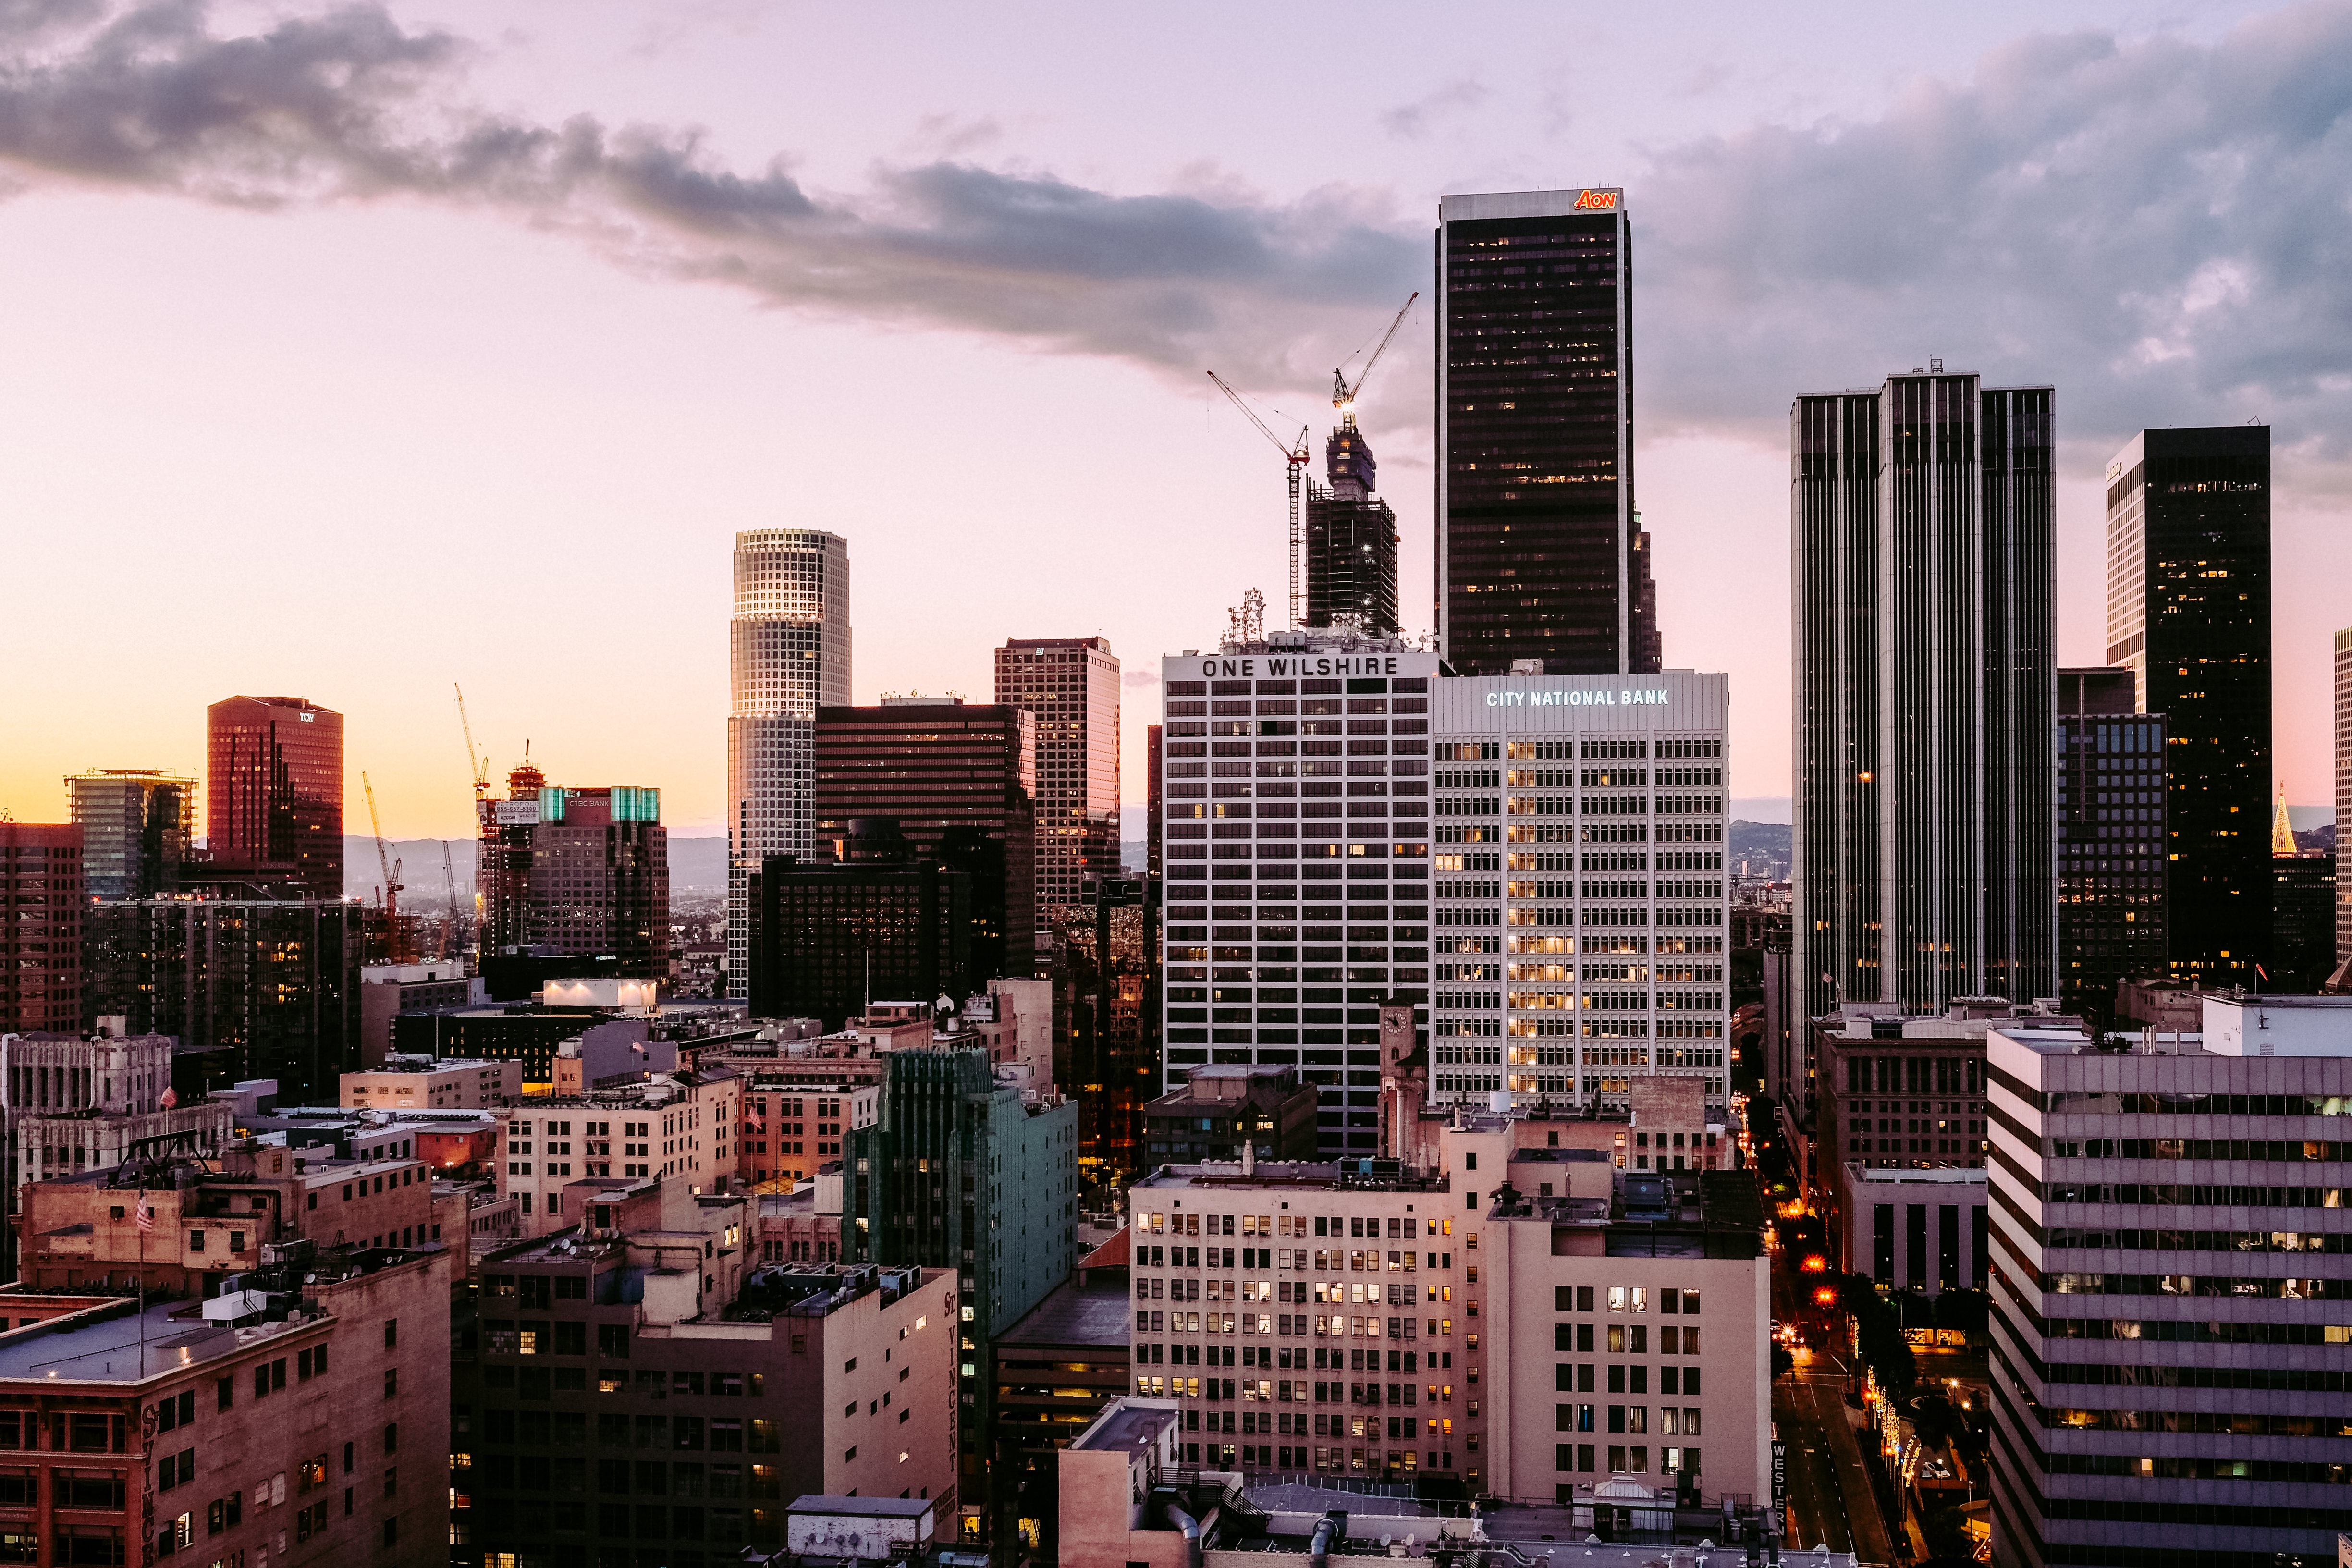
horizon, architecture, sunset, skyline, city, skyscraper, urban, cityscape, downtown, dusk, evening, tower block, buildings, metropolis, neighbourhood, urban area, residential area, geographical feature, human settlement, metropolitan area